SMS Gneisenau

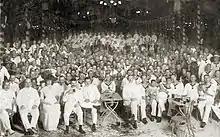
The crews of the "Scharnhorst" and "Gneisenau" being entertained in Batavia in January 1913.

"Gneisenau" went into dry dock in Qingdao for annual repairs in the first quarter of 1912. On 13 April, the ships embarked on a month-long cruise to Japanese waters, returning to Qingdao on 13 May. In June, "KzS" relieved Uslar as "Gneisenau"s commander. Over the course of 1–4 August, "Gneisenau" steamed to Pusan, Korea, where she pulled the HAPAG steamship free after it ran aground and escorted it to Nagasaki. At the end of the year, "Gneisenau" lay at Shanghai. In early December, Krosigk was replaced by "KAdm" Maximilian von Spee, who took "Scharnhorst" and "Gneisenau" on a tour of the southwest Pacific, including stops in Amoy, Singapore, and Batavia. The cruise continued into early 1913, and the two cruisers arrived back in Qingdao on 2 March 1913. "Gneisenau" won the "Schießpreis" for the 1912–1913 year.